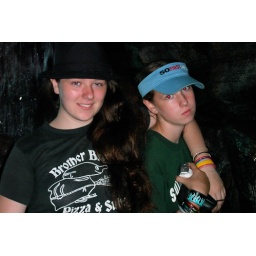
me and my siser on vacation... my myspace user pic i am in the blue hat